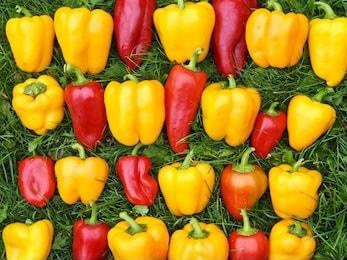
Label: capsicum